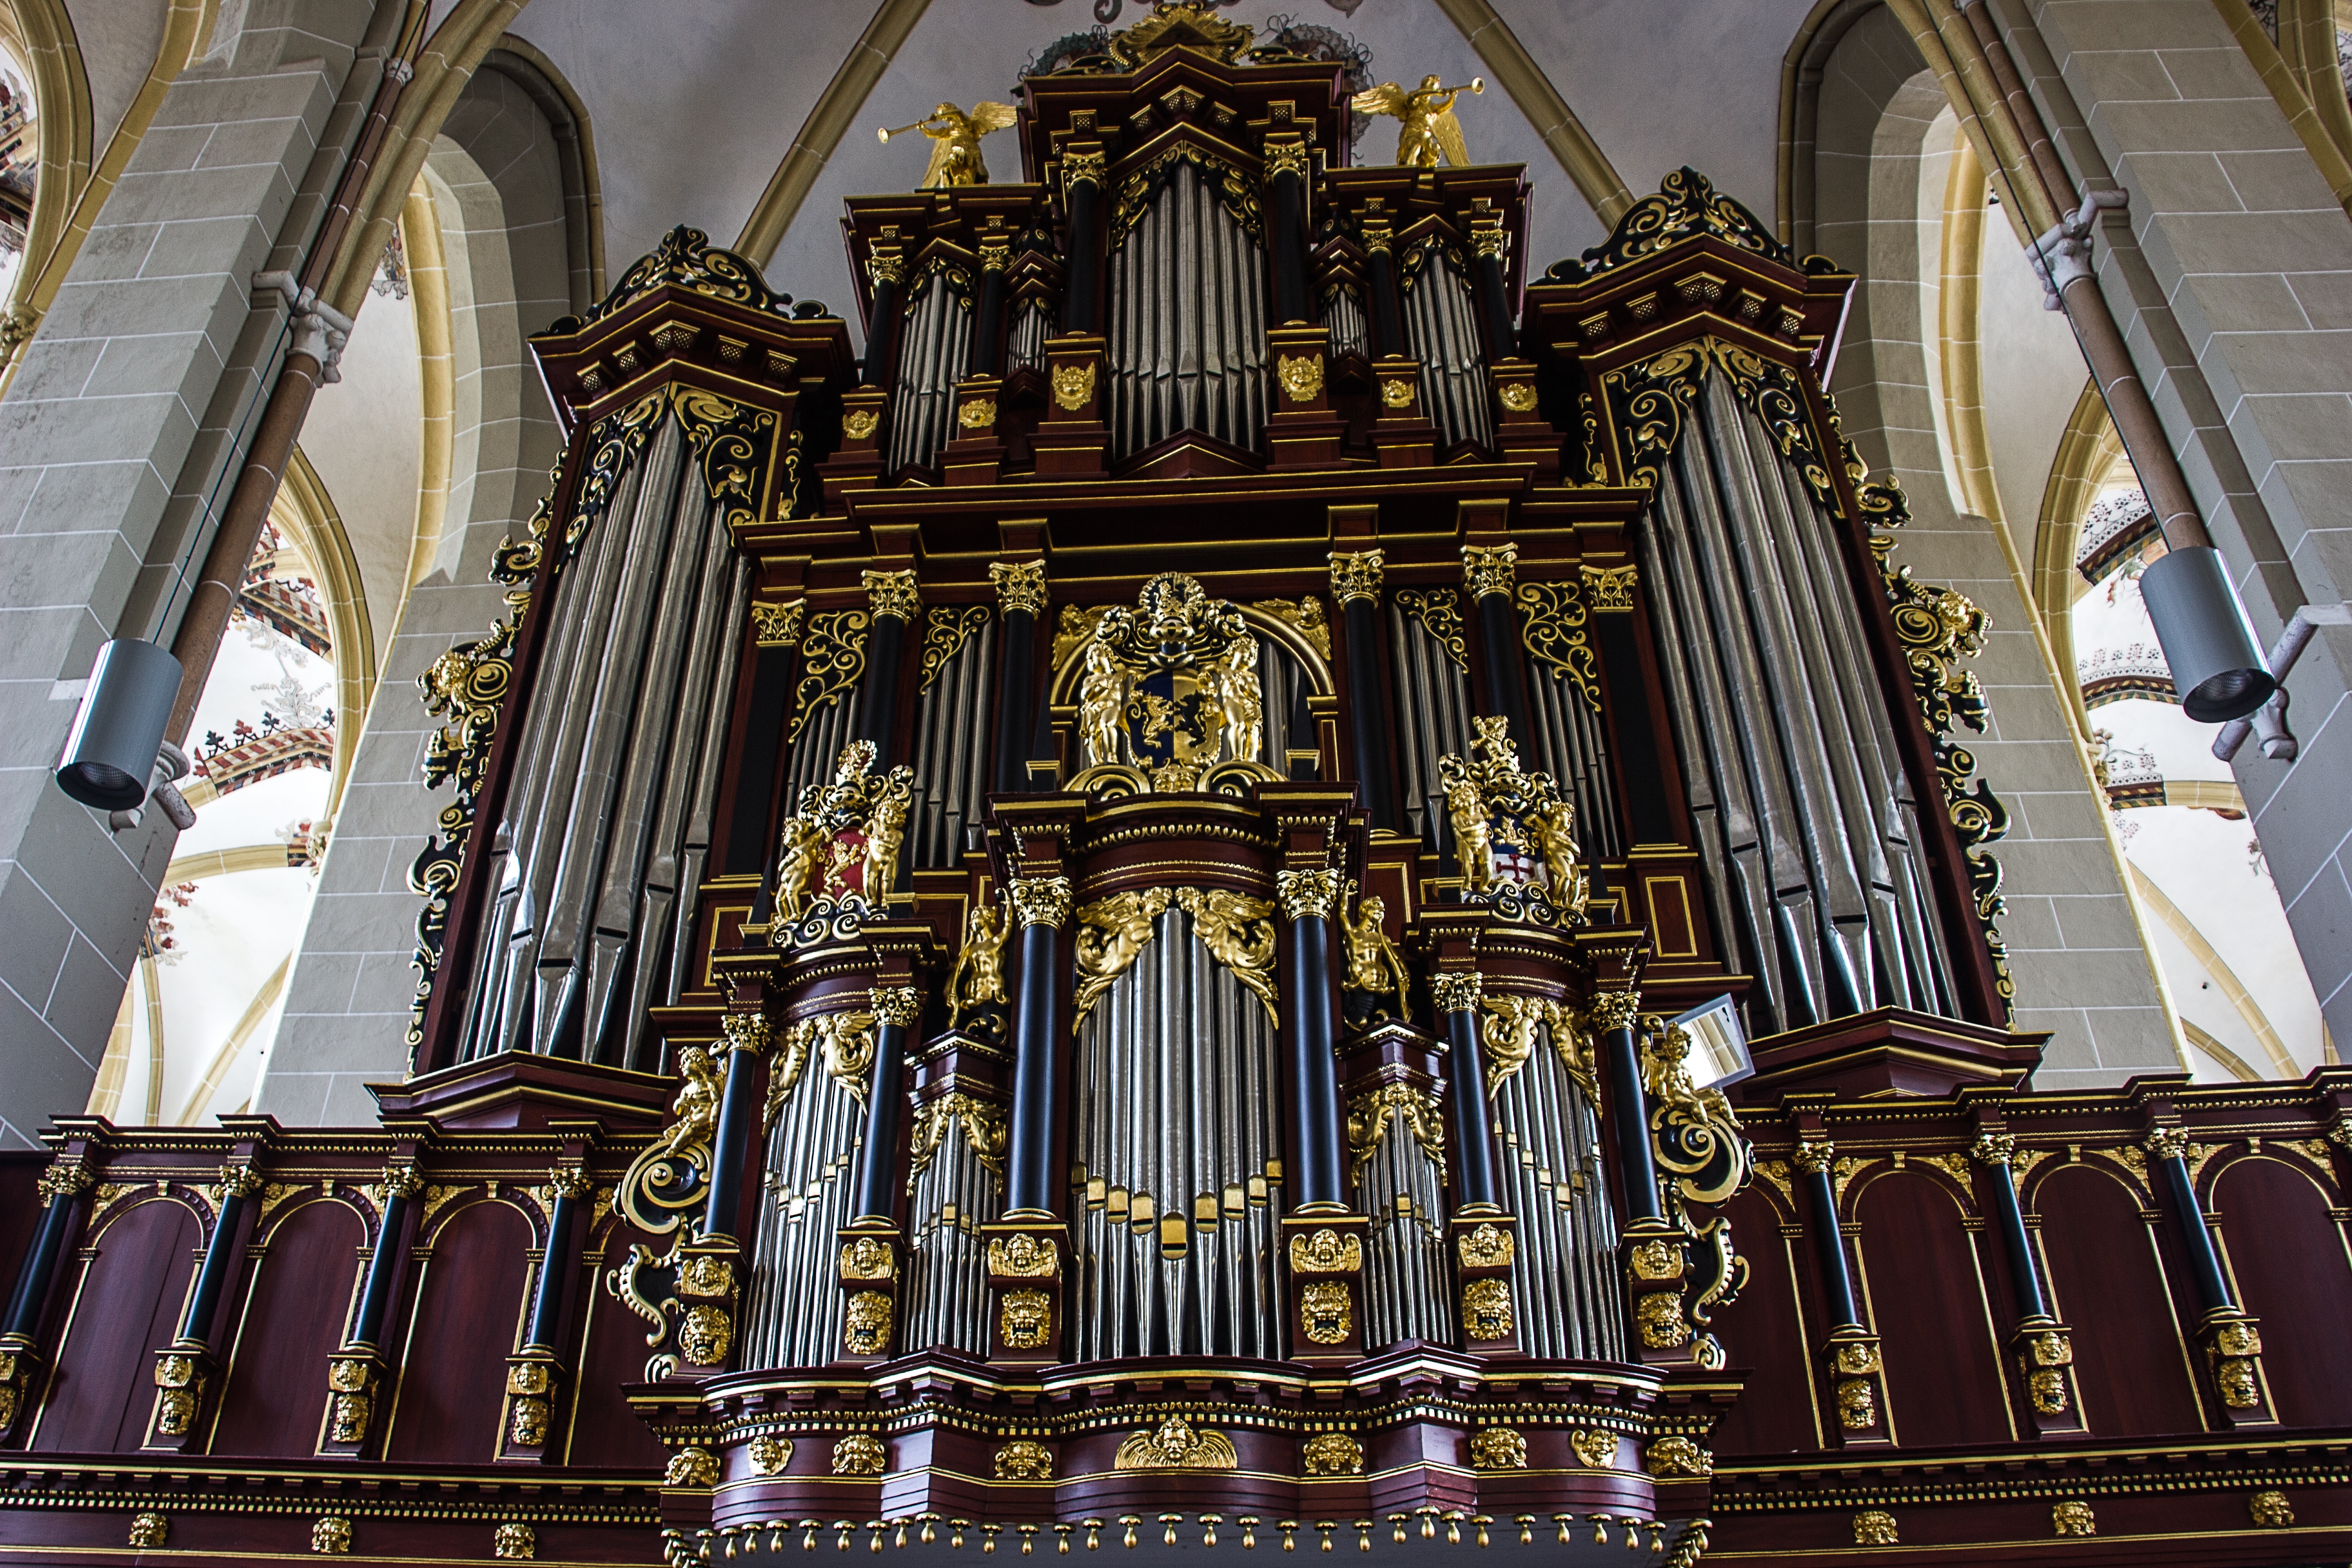
architecture, keyboard, technology, church, cathedral, place of worship, musical instrument, buildings, organ, wind instrument, church organ, pipe organ, organ pipe, electronic device